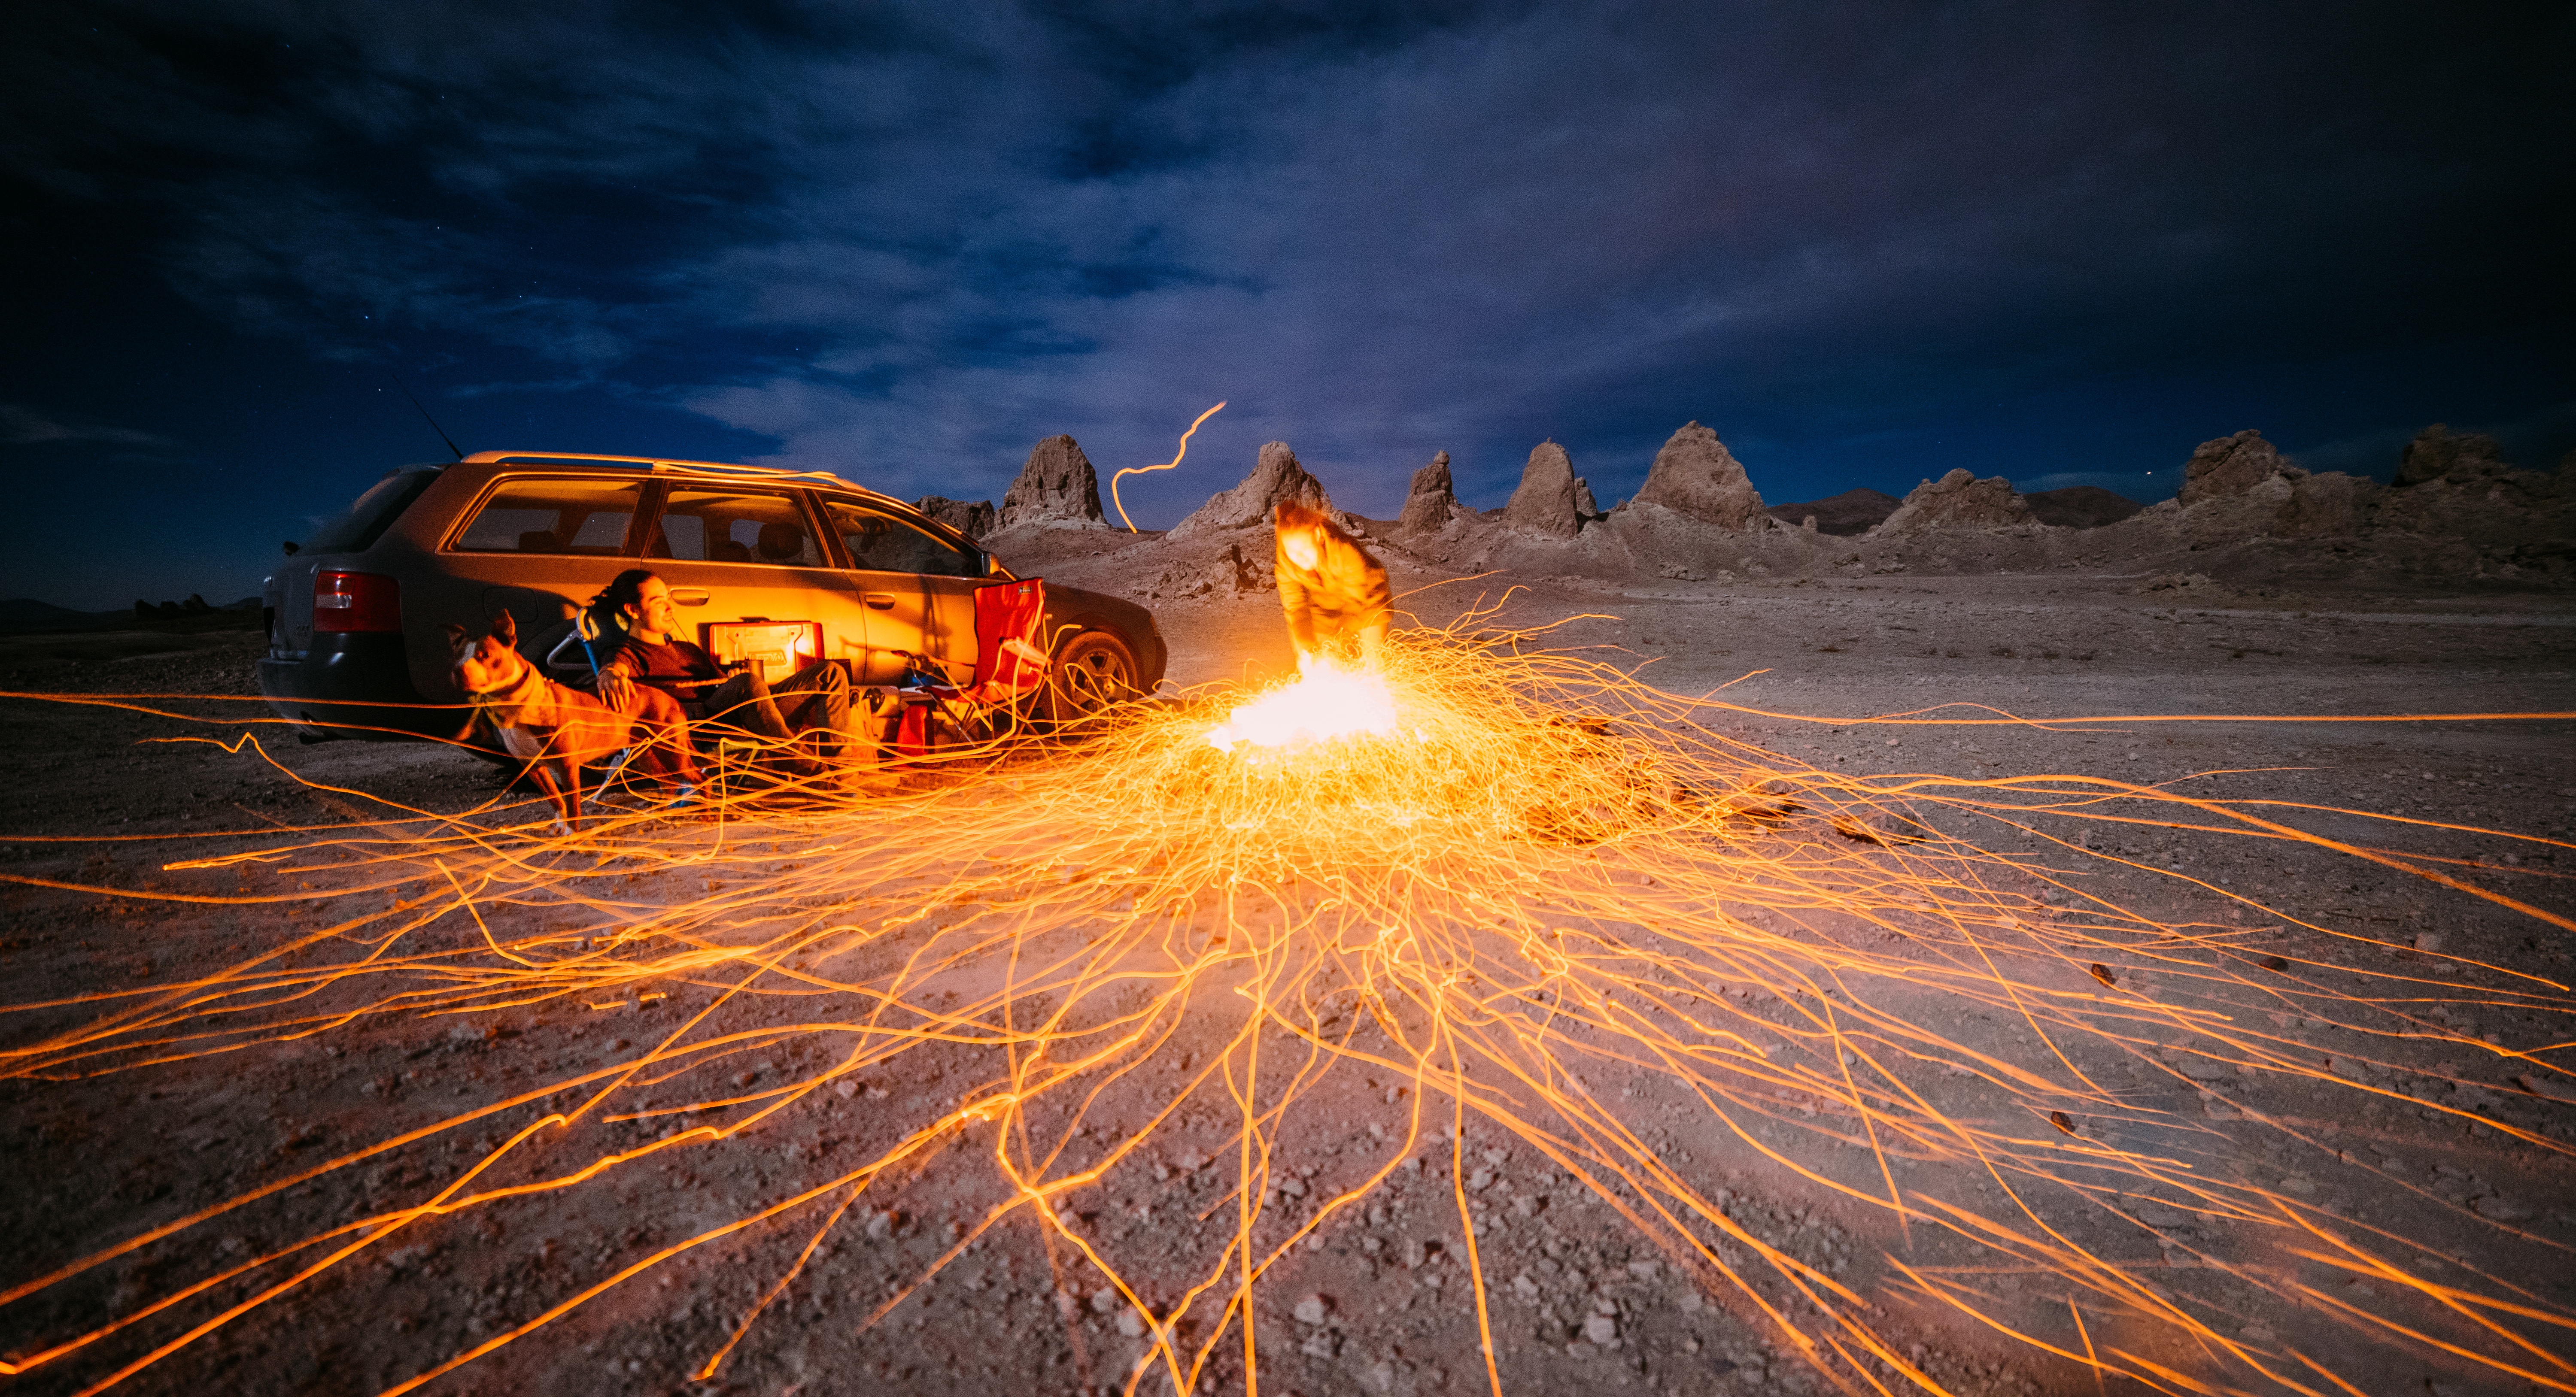
snow, light, night, sunlight, evening, fire, screenshot, geological phenomenon